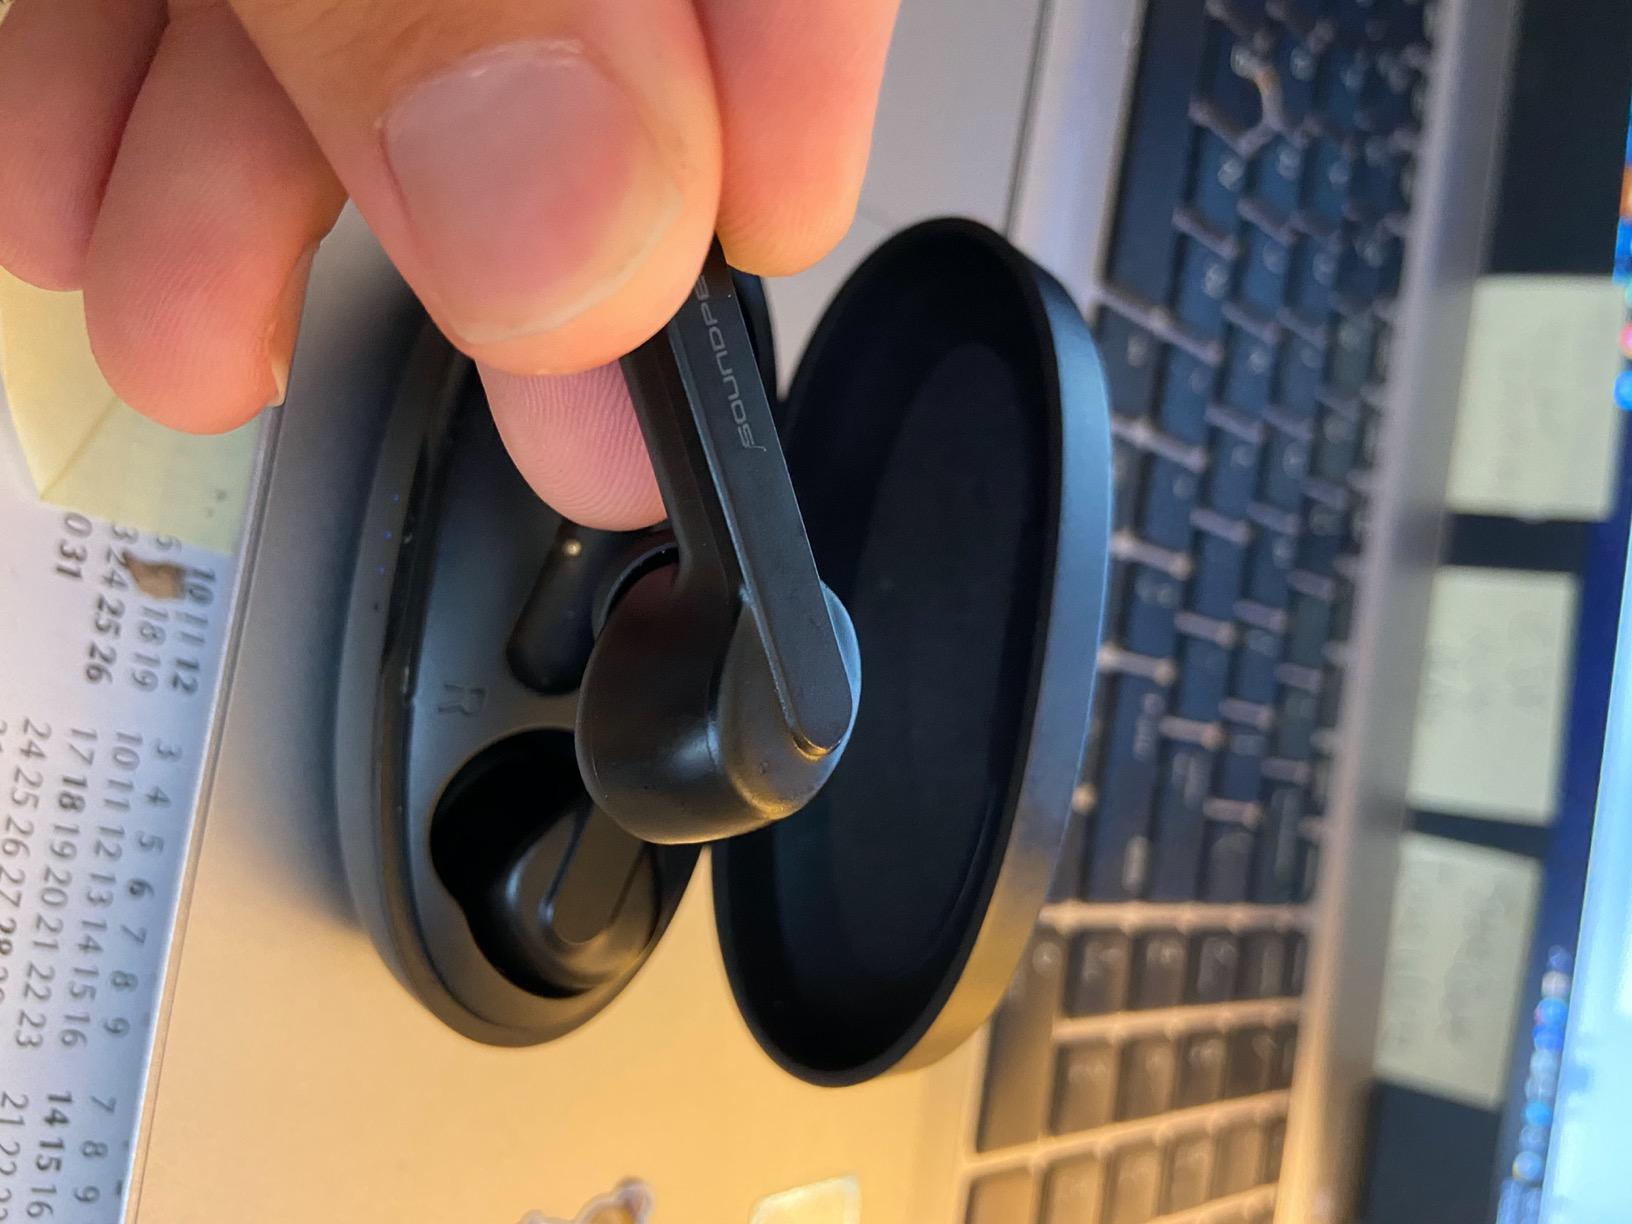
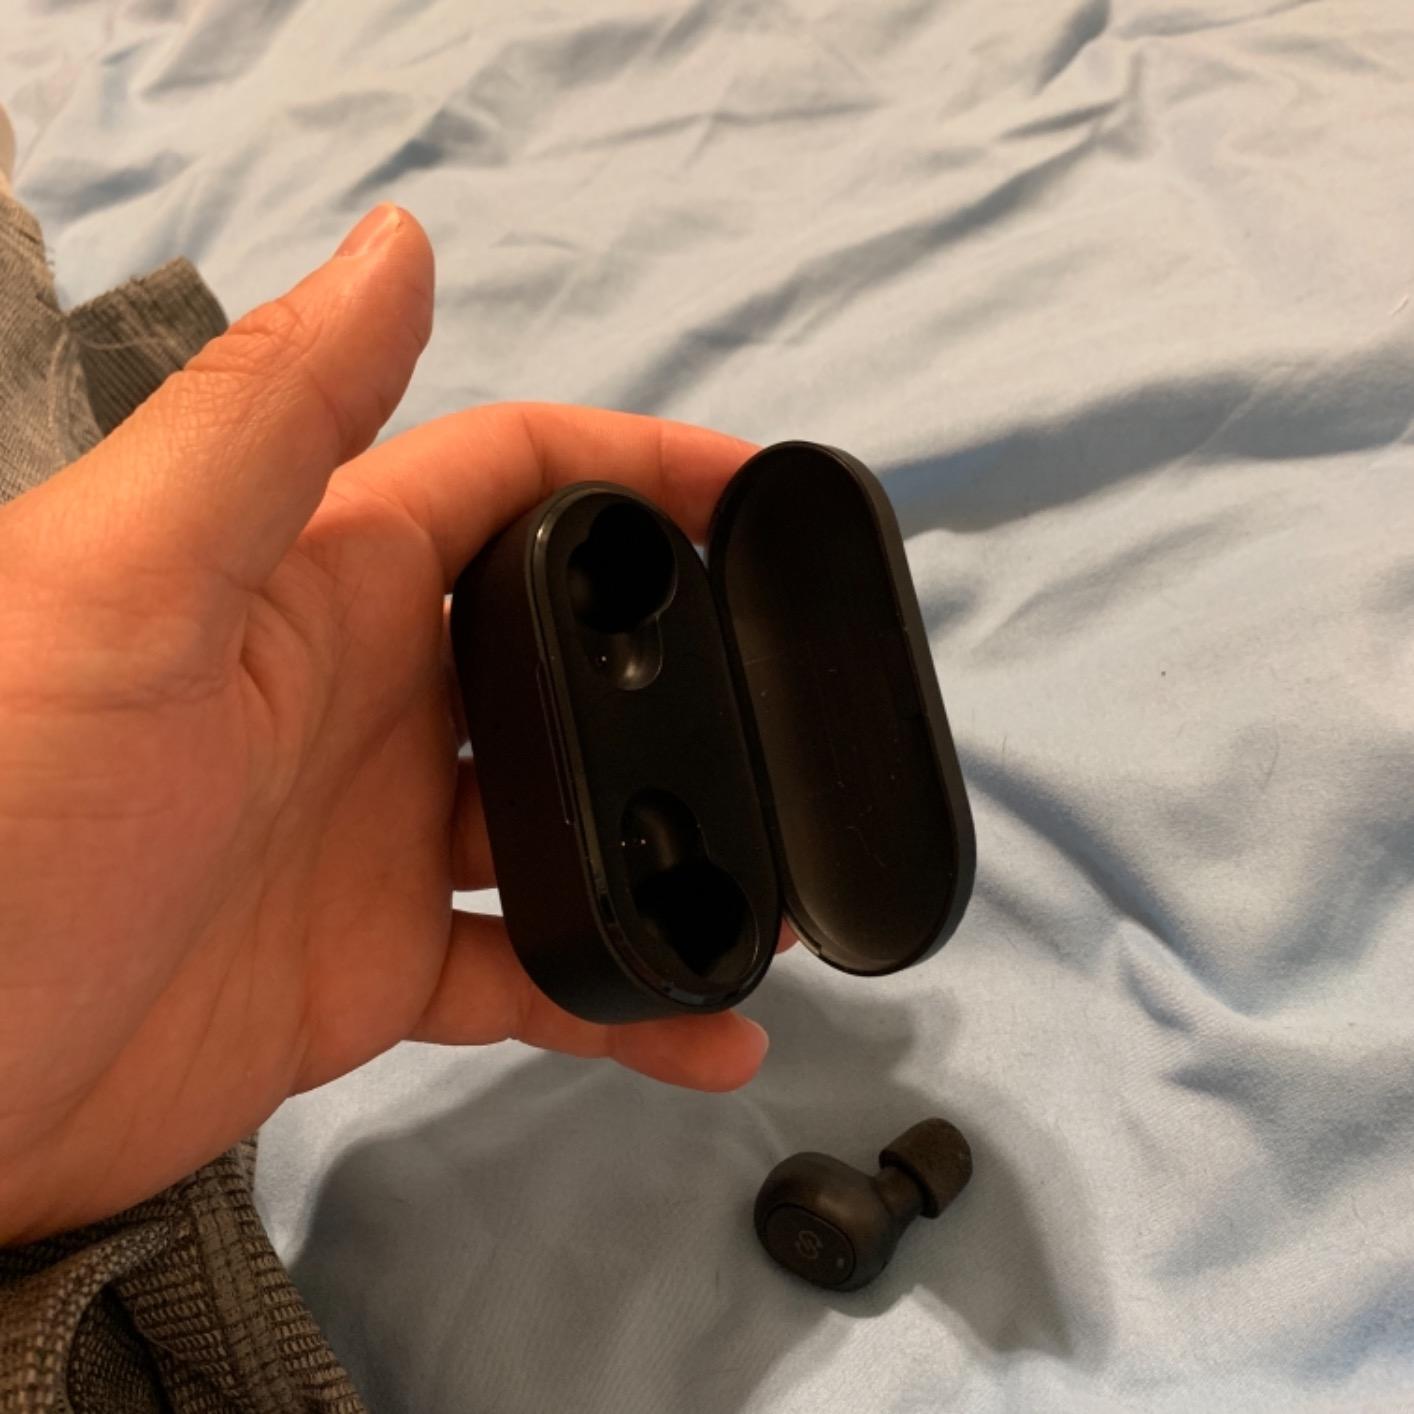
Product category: earbuds
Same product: no